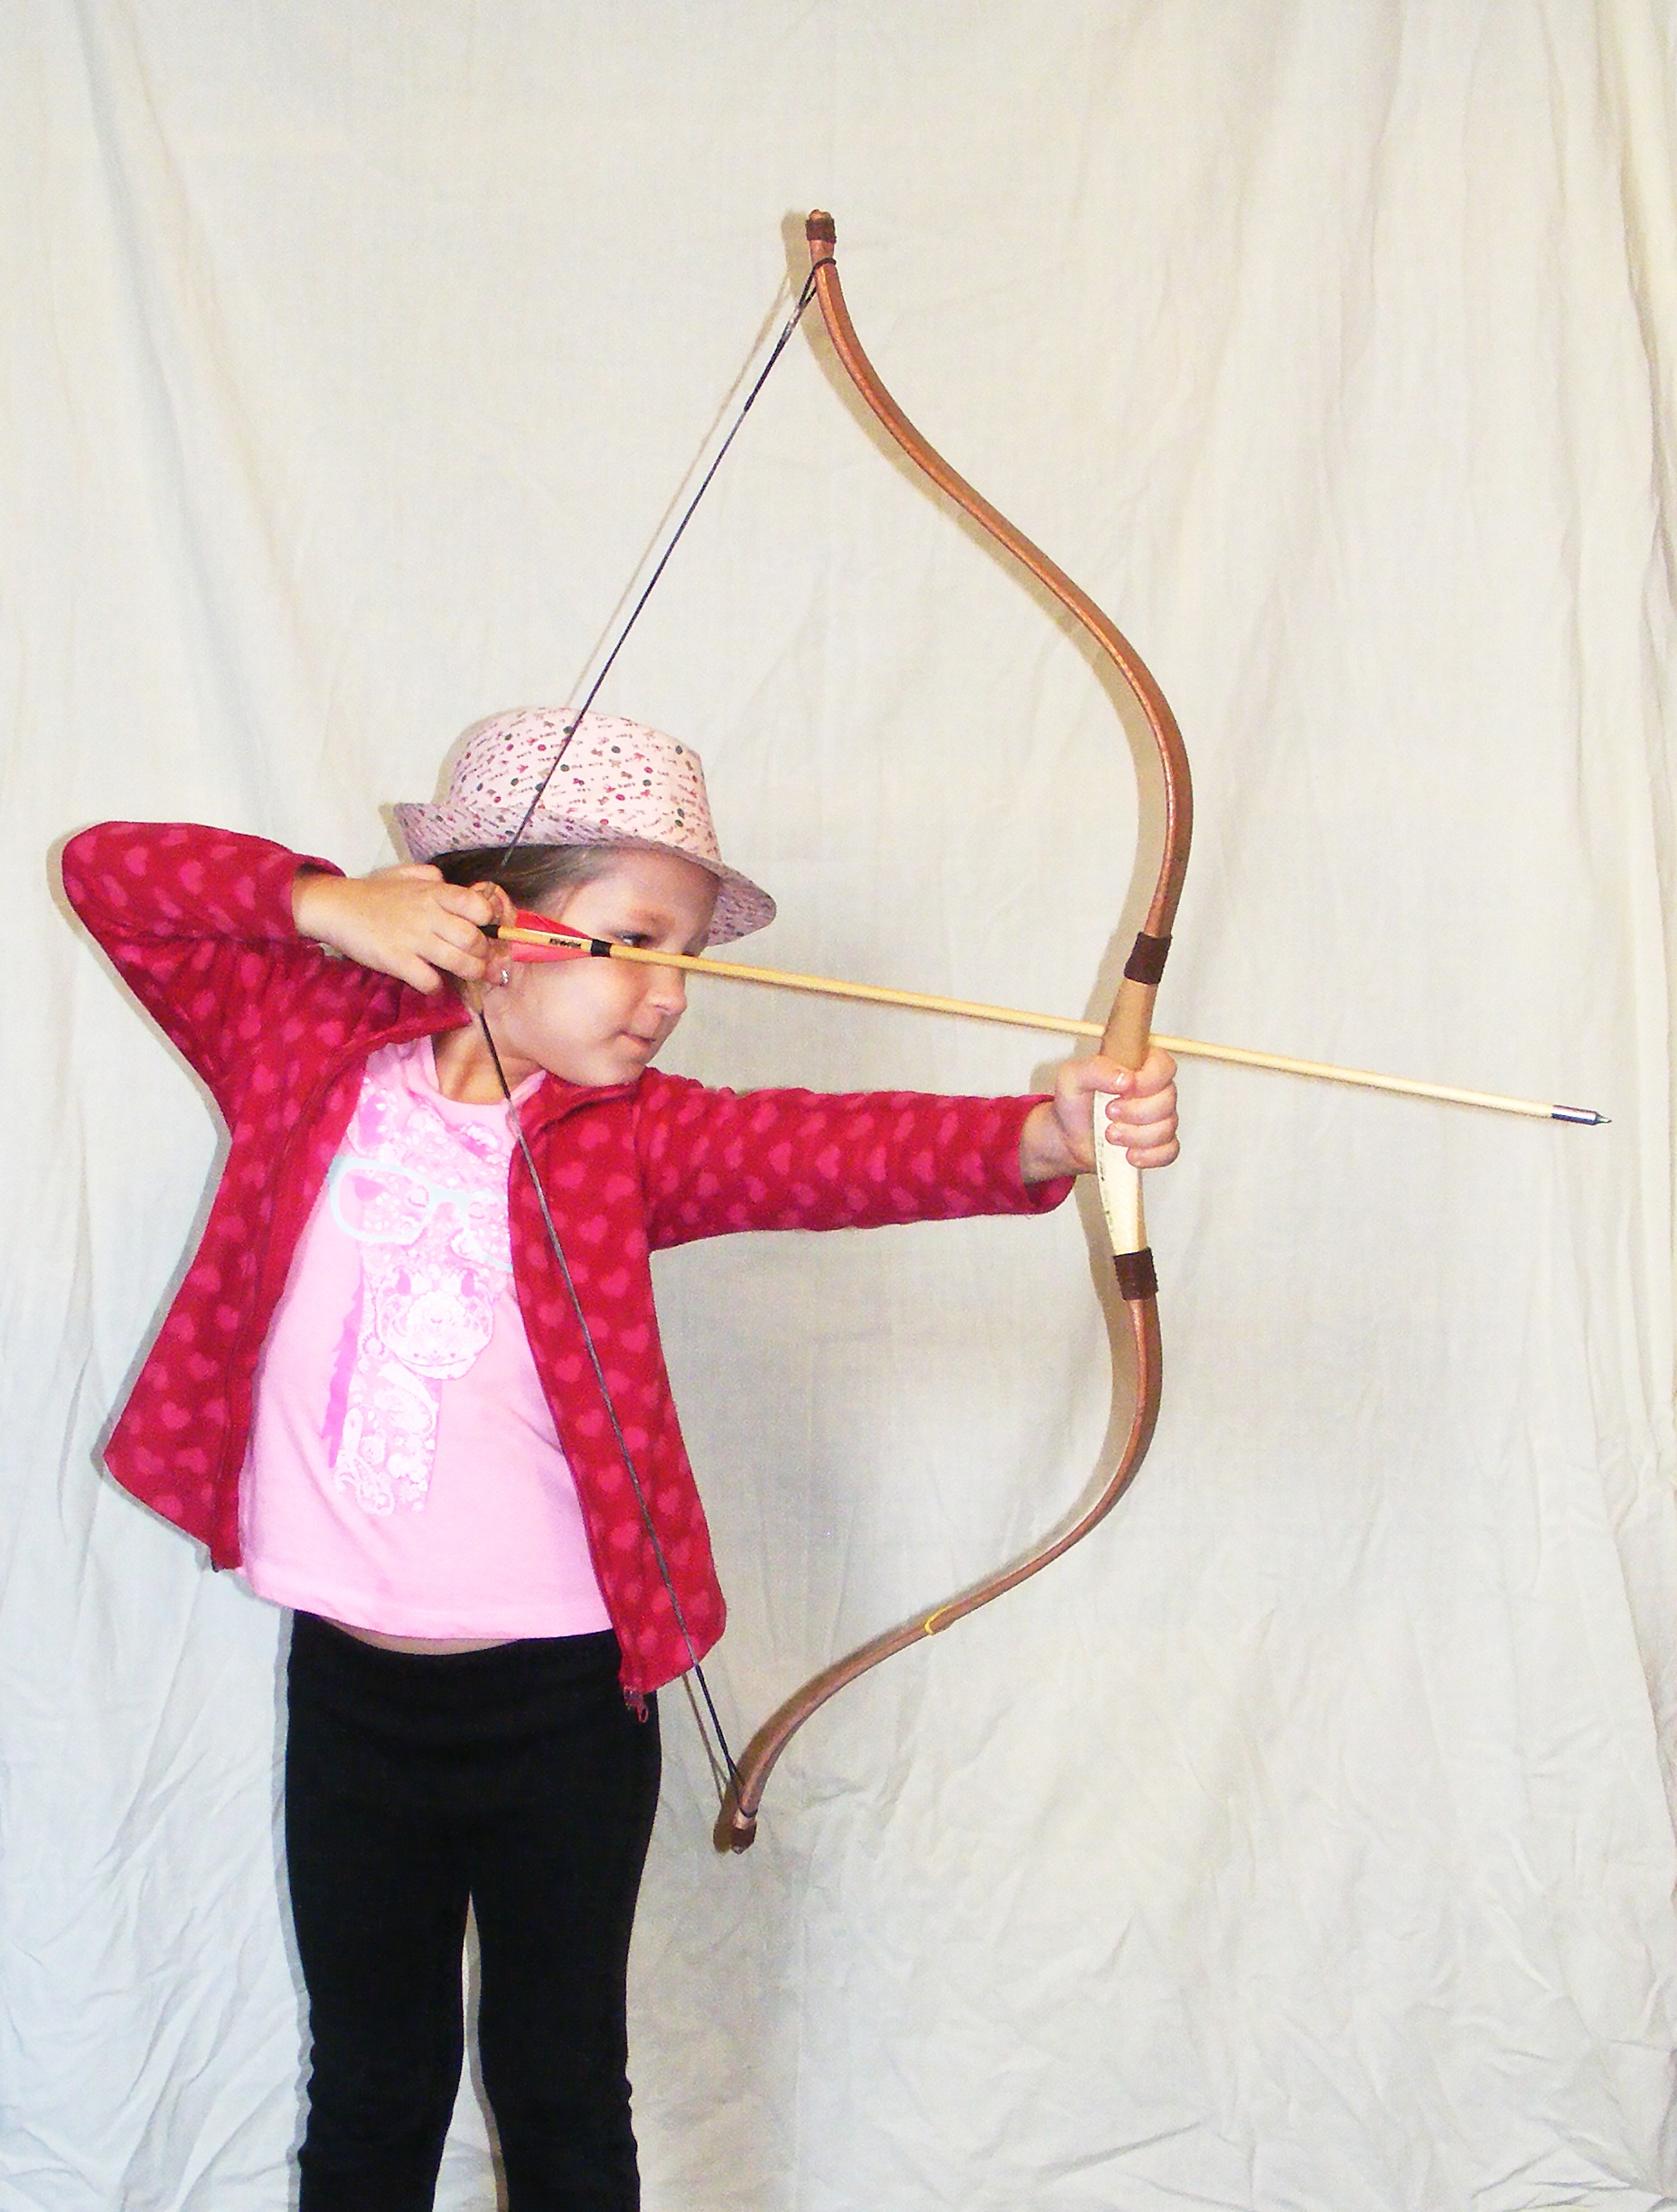
girl, kid, pattern, spring, clothing, pink, toy, outerwear, bridle, textile, bolt, bow, archery, fashion accessory